Question: Where was this picture taken?
Tambaya: A ina aka ɗauki wannan hoton?
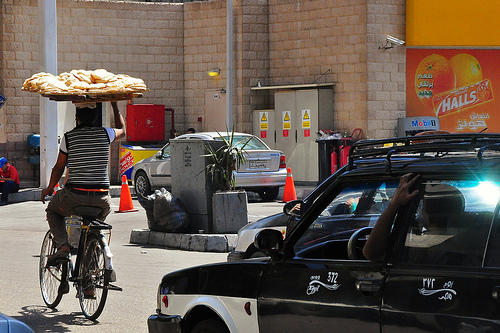
Answer: Behind a building.
Amsa: A bayan gini.